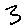
Label: 3